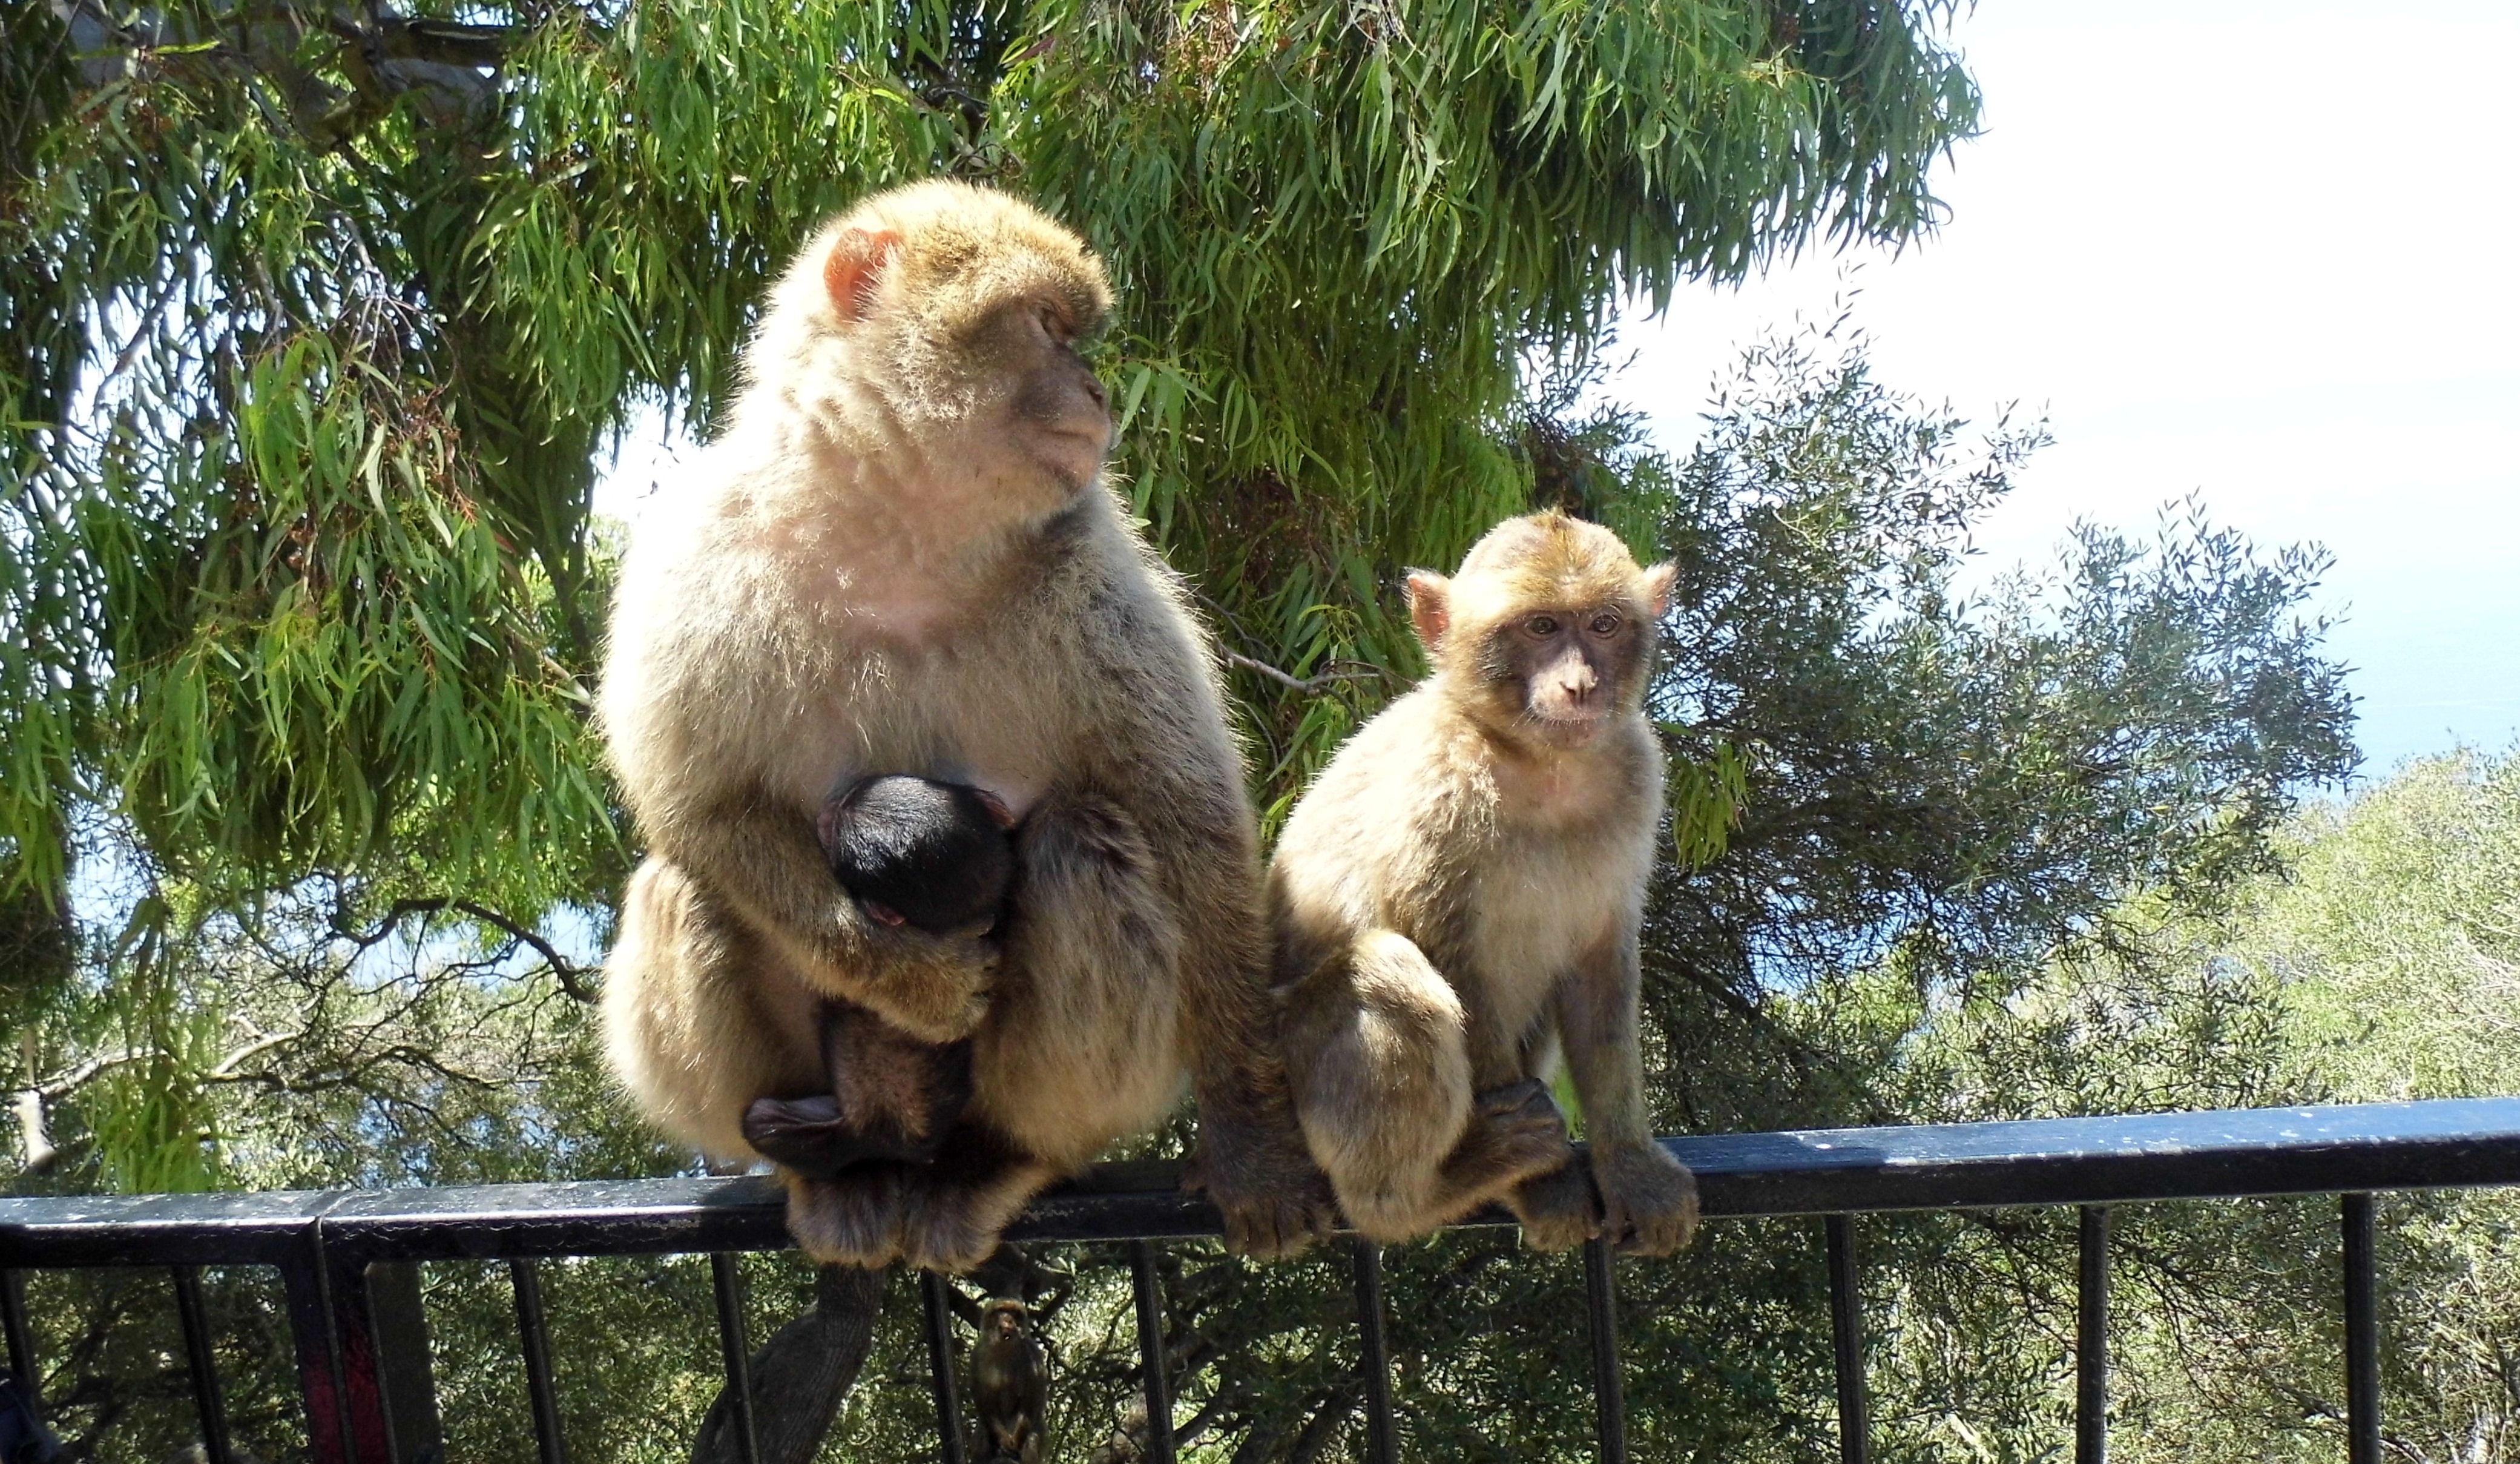
nature, animal, zoo, young, mammal, monkey, fauna, primate, gibraltar, family, mother, vertebrate, macaque, old world monkey, dog breed group, new world monkey